William Lockhart (surgeon)

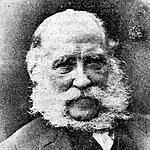
William Lockhart

Lockhart was born in Liverpool and received medical training at Meath Hospital in Dublin and Guy's Hospital in London. In 1834, he became a member of the Royal College of Surgeons of England and later of the London Missionary Society (LMS). With the LMS, in 1838 he travelled to Canton, and then to Macau and Shanghai, where he stayed intermittently from 1842 to 1863; in Macau and Shanghai he opened hospitals. In 1857, he became fellow of the Royal College of Surgeons, in 1864 director of the LMS and in 1878 President of the Medical Missionary Association. In 1861, Lockhart published a book titled "The medical missionary in China: a narrative of twenty years' experience", where among other things he insisted that one should not serve both as a preacher and a physician. The papers of William Lockhart are held by SOAS Archives.